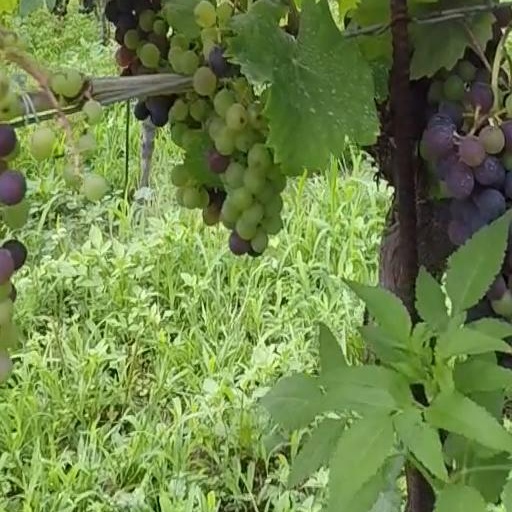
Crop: grape